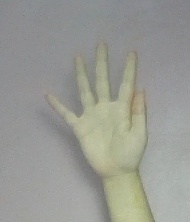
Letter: sheen